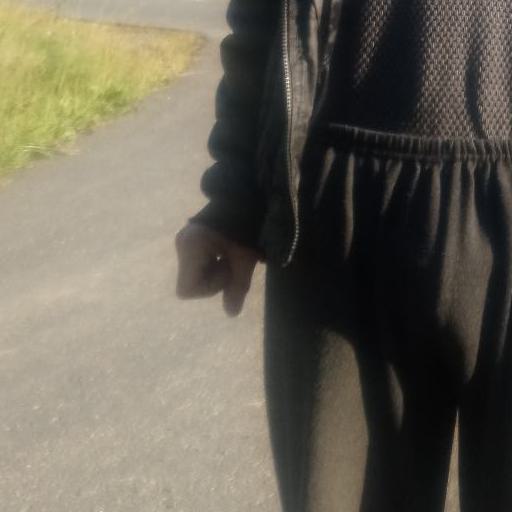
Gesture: no_gesture